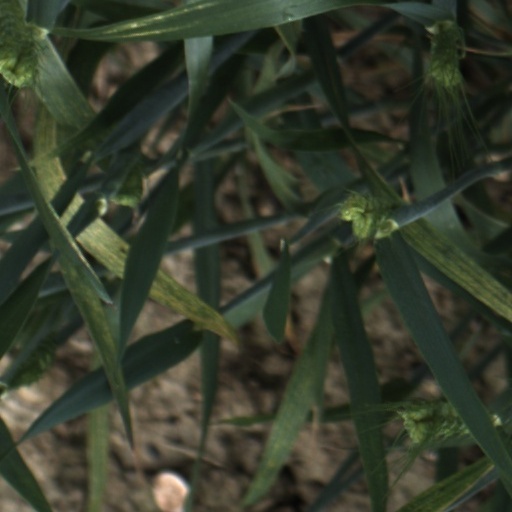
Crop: wheat